Happy New Year, Charlie Brown!

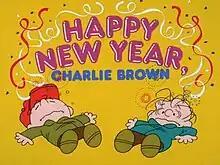

Happy New Year, Charlie Brown! is the 30th prime-time animated television special based upon the comic strip "Peanuts," by Charles M. Schulz. It aired on the CBS network on January 1, 1986, at 8:30 p.m. The special focuses on Charlie Brown's difficulty finishing a book report over the holidays. It was the last film made by Bernard Gruver, following his death on June 14, 1985, and it was considered to be his posthumous farewell. Another New Year's special, "", was released on Apple TV+ on December 10, 2021.